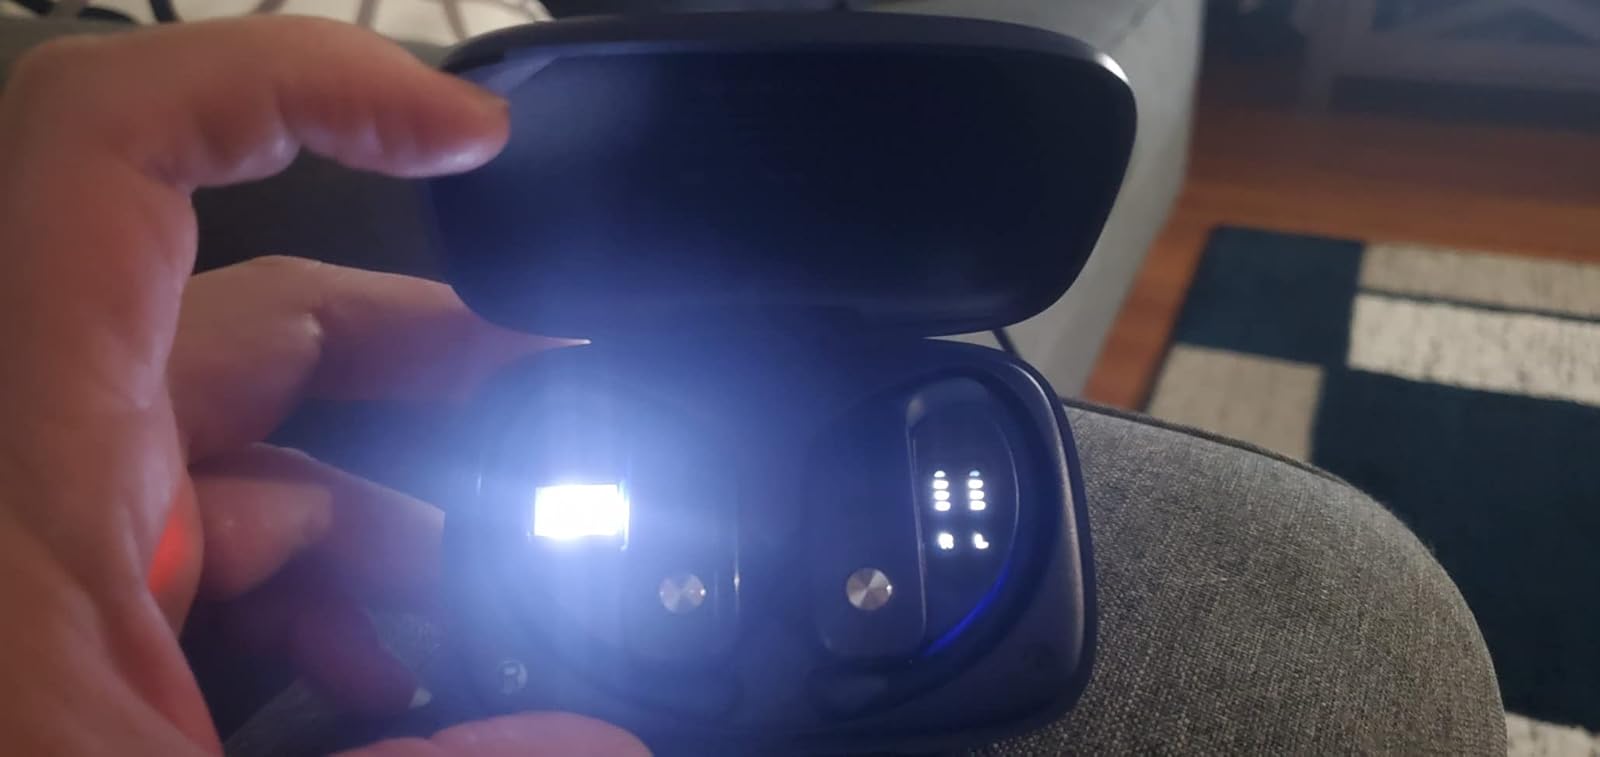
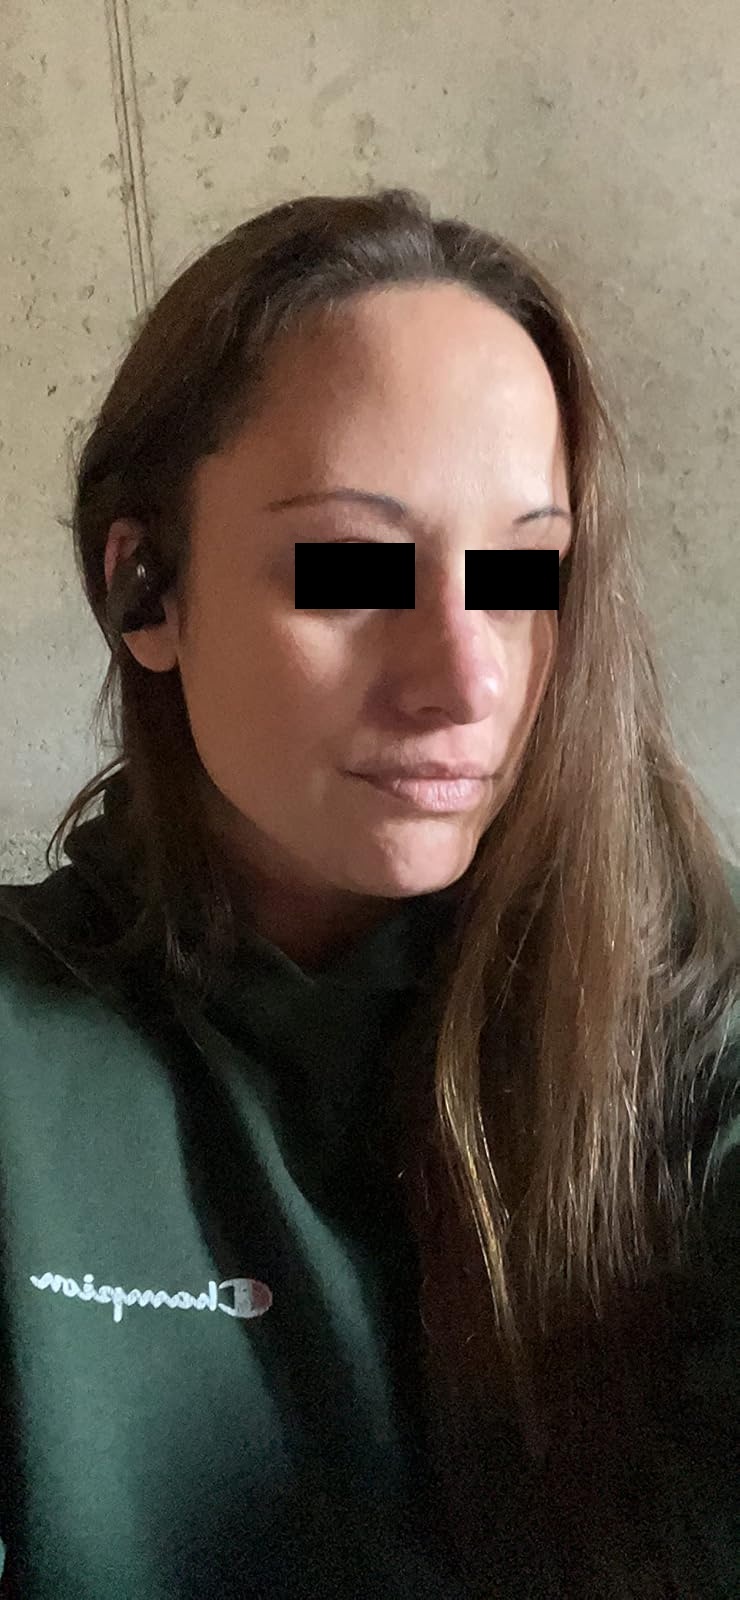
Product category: earbuds
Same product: no